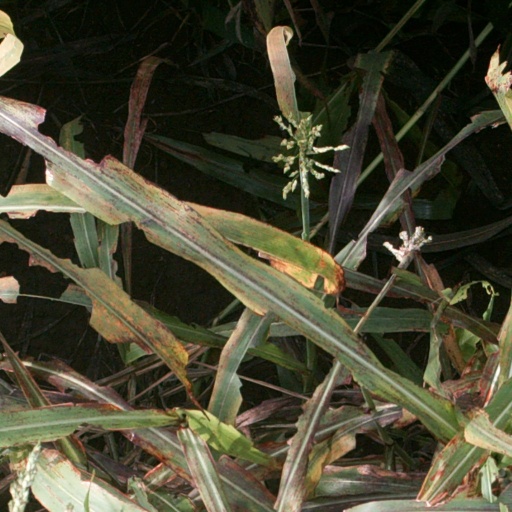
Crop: sorghum